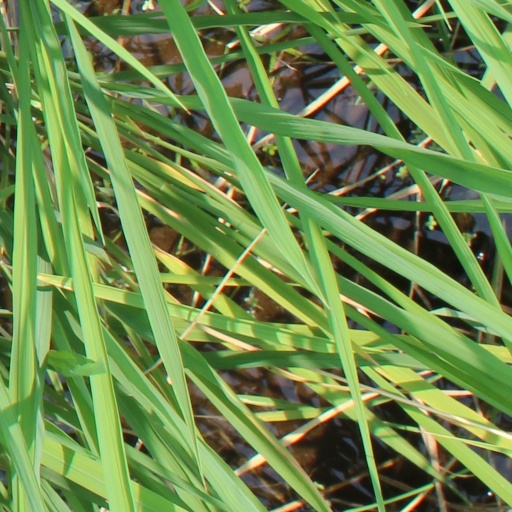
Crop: rice